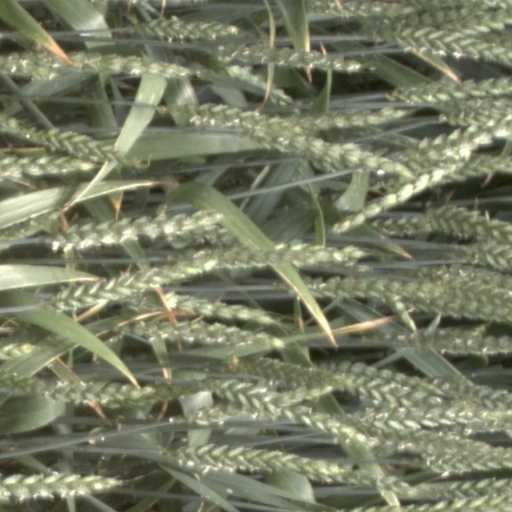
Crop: wheat